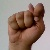
The image shows a hand gesture representing the letter 'T' in Indian Sign Language.